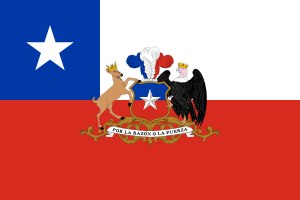
Chiles præsidenter
Chiles præsidents flag
Dette er en liste over Chiles præsidenter siden uafhængigheden i 1810.